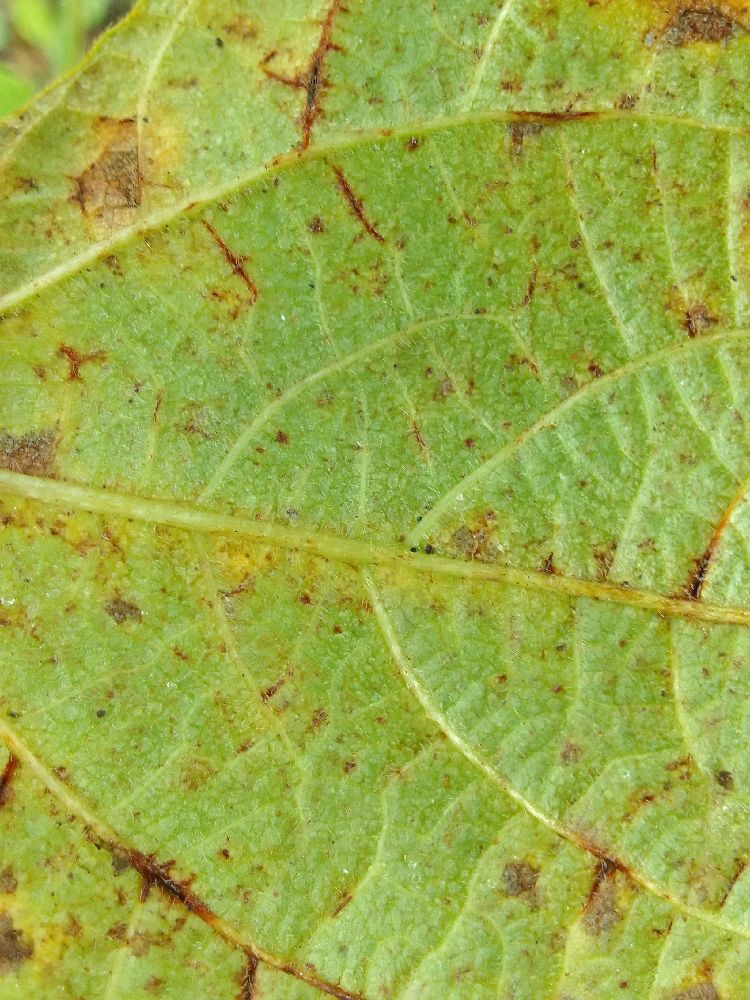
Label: anthracnose